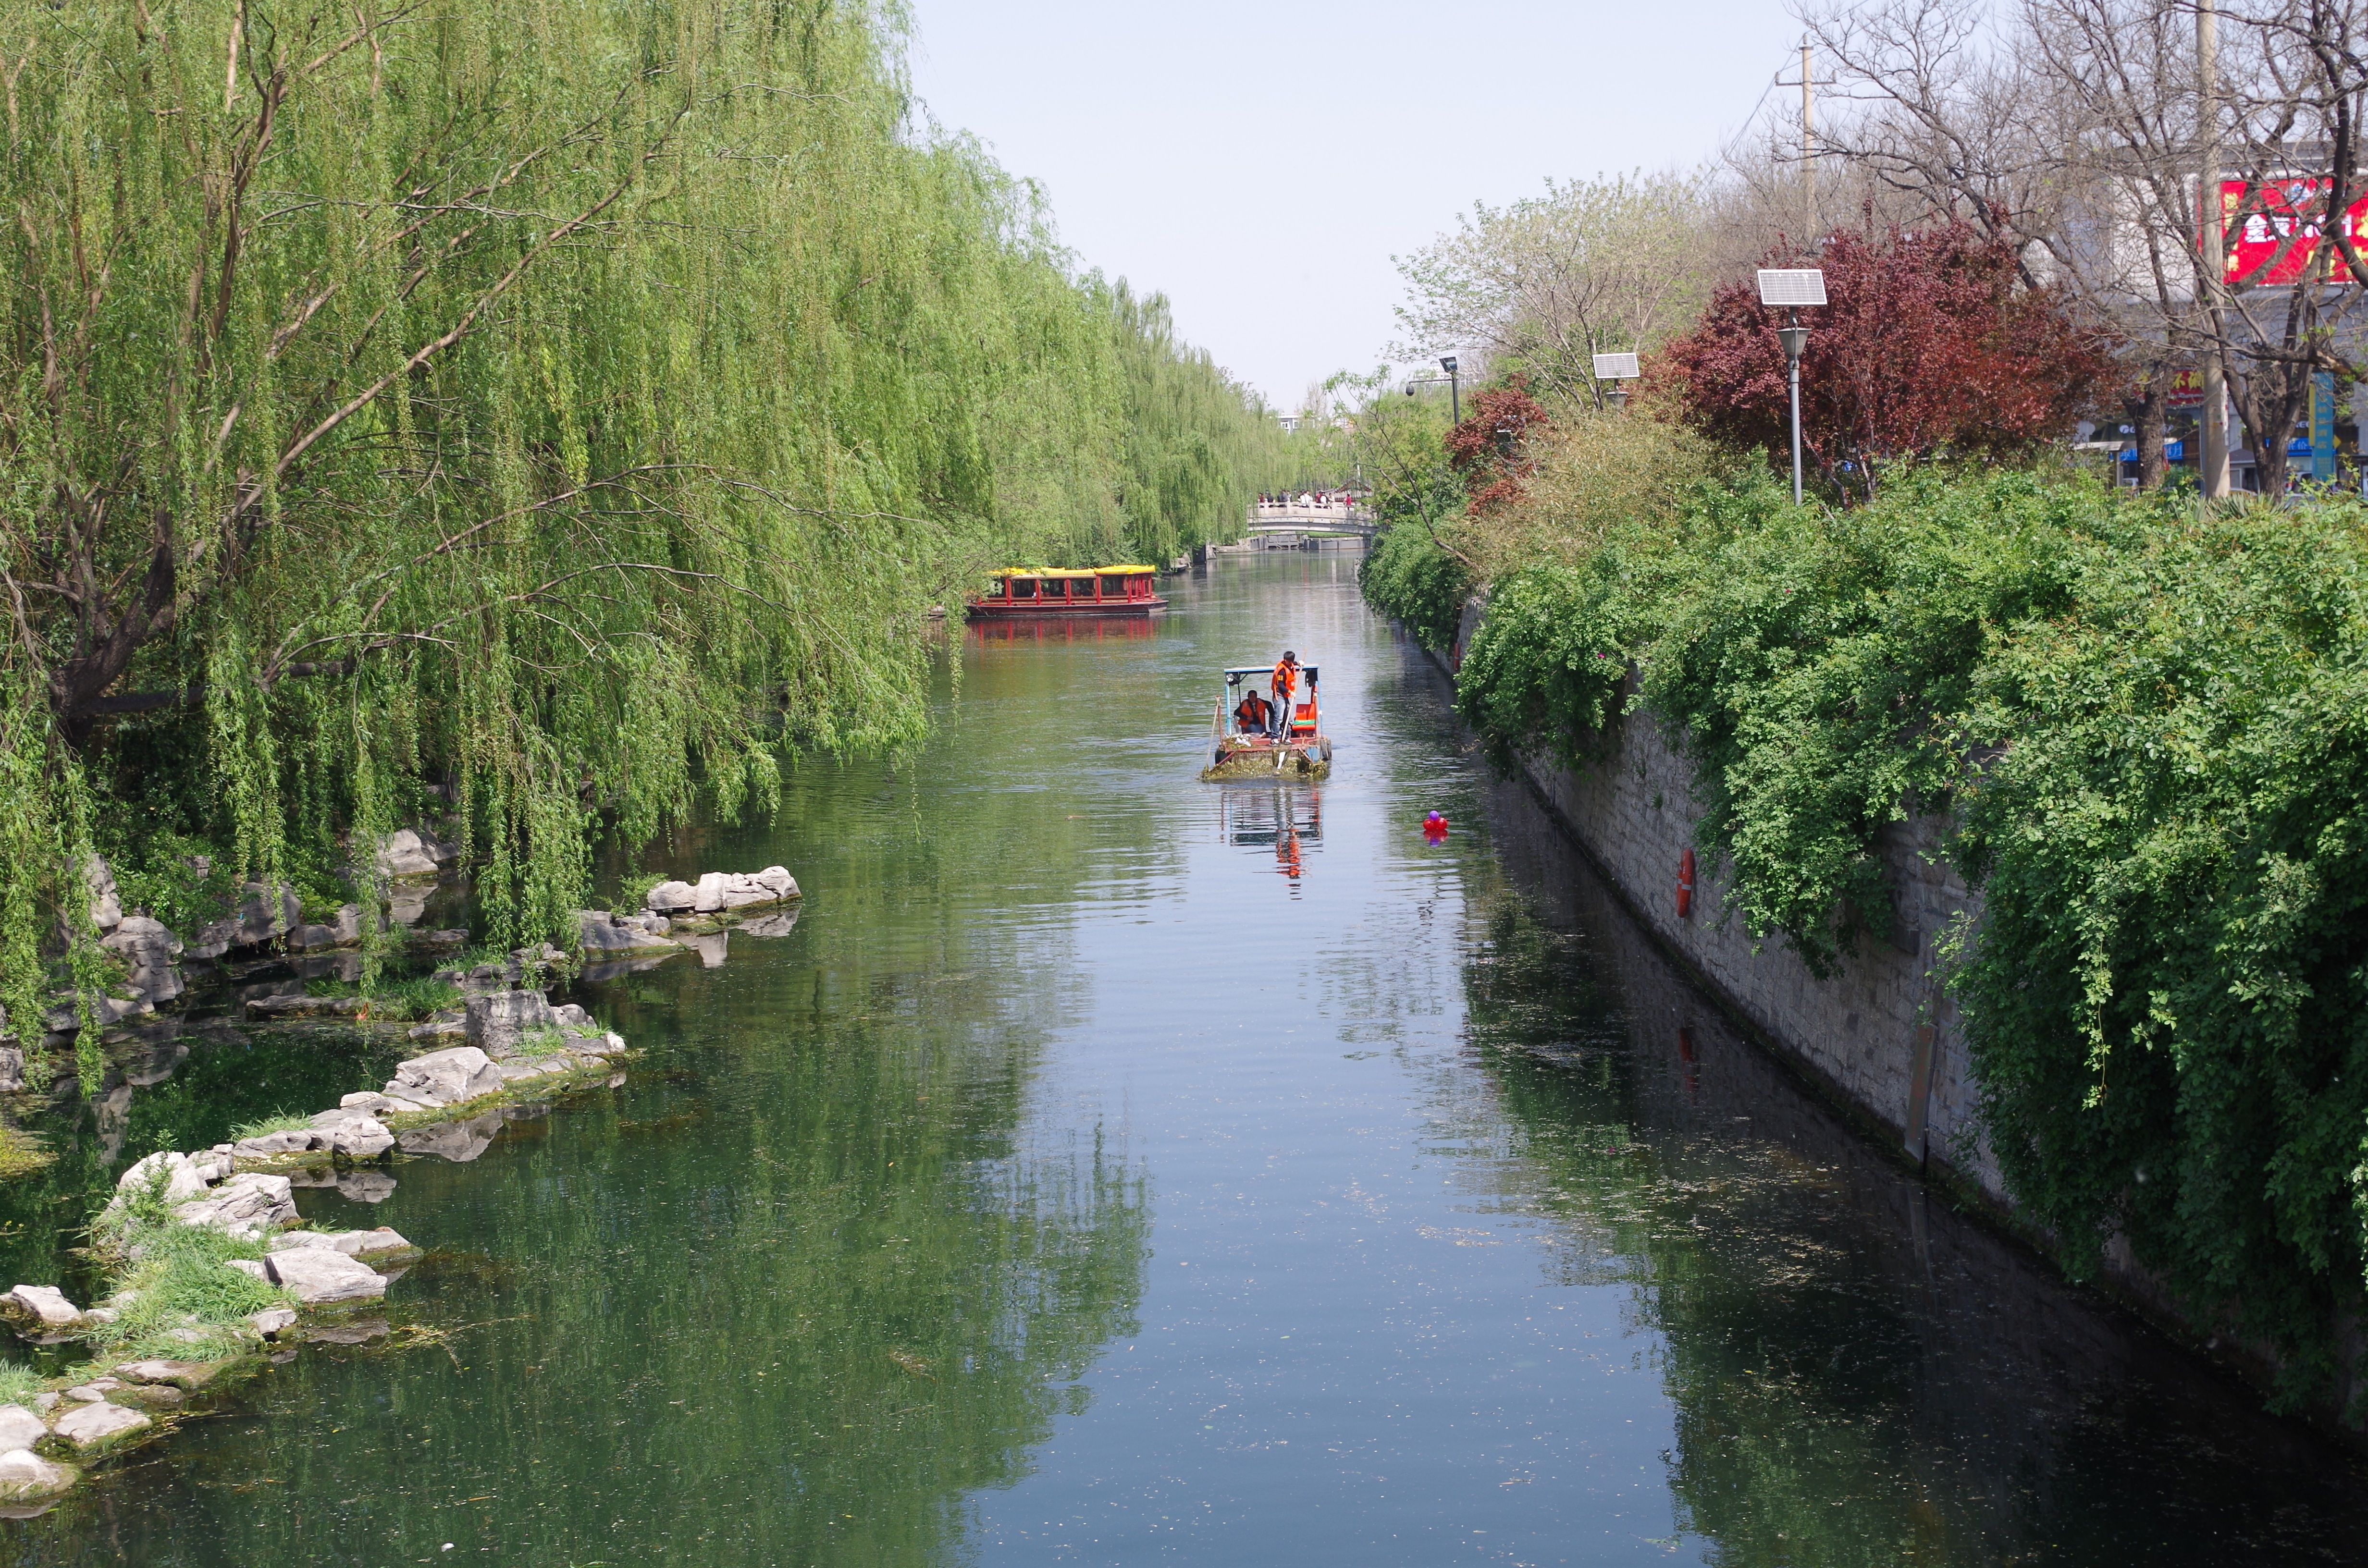
tree, water, river, canal, pond, stream, reflection, tourism, waterway, body of water, trees, channel, watercourse, the scenery, landform, geographical feature